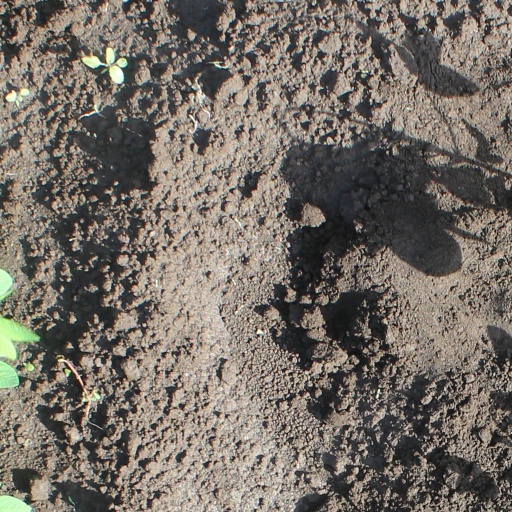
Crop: soybean